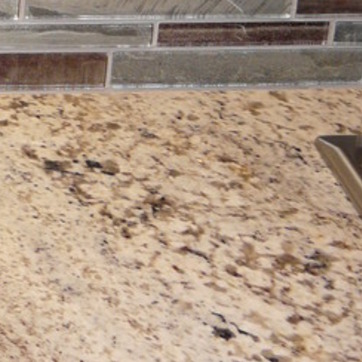
Material: polishedstone